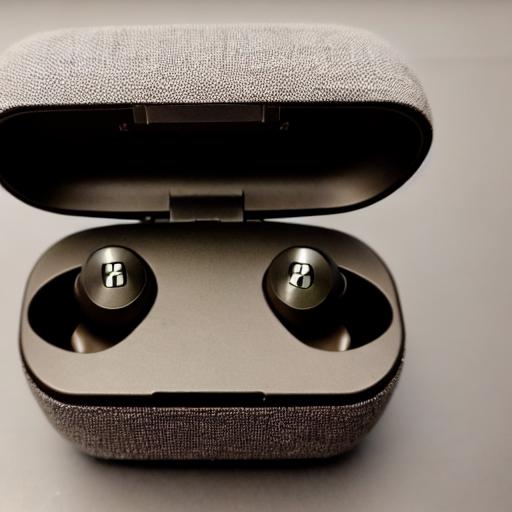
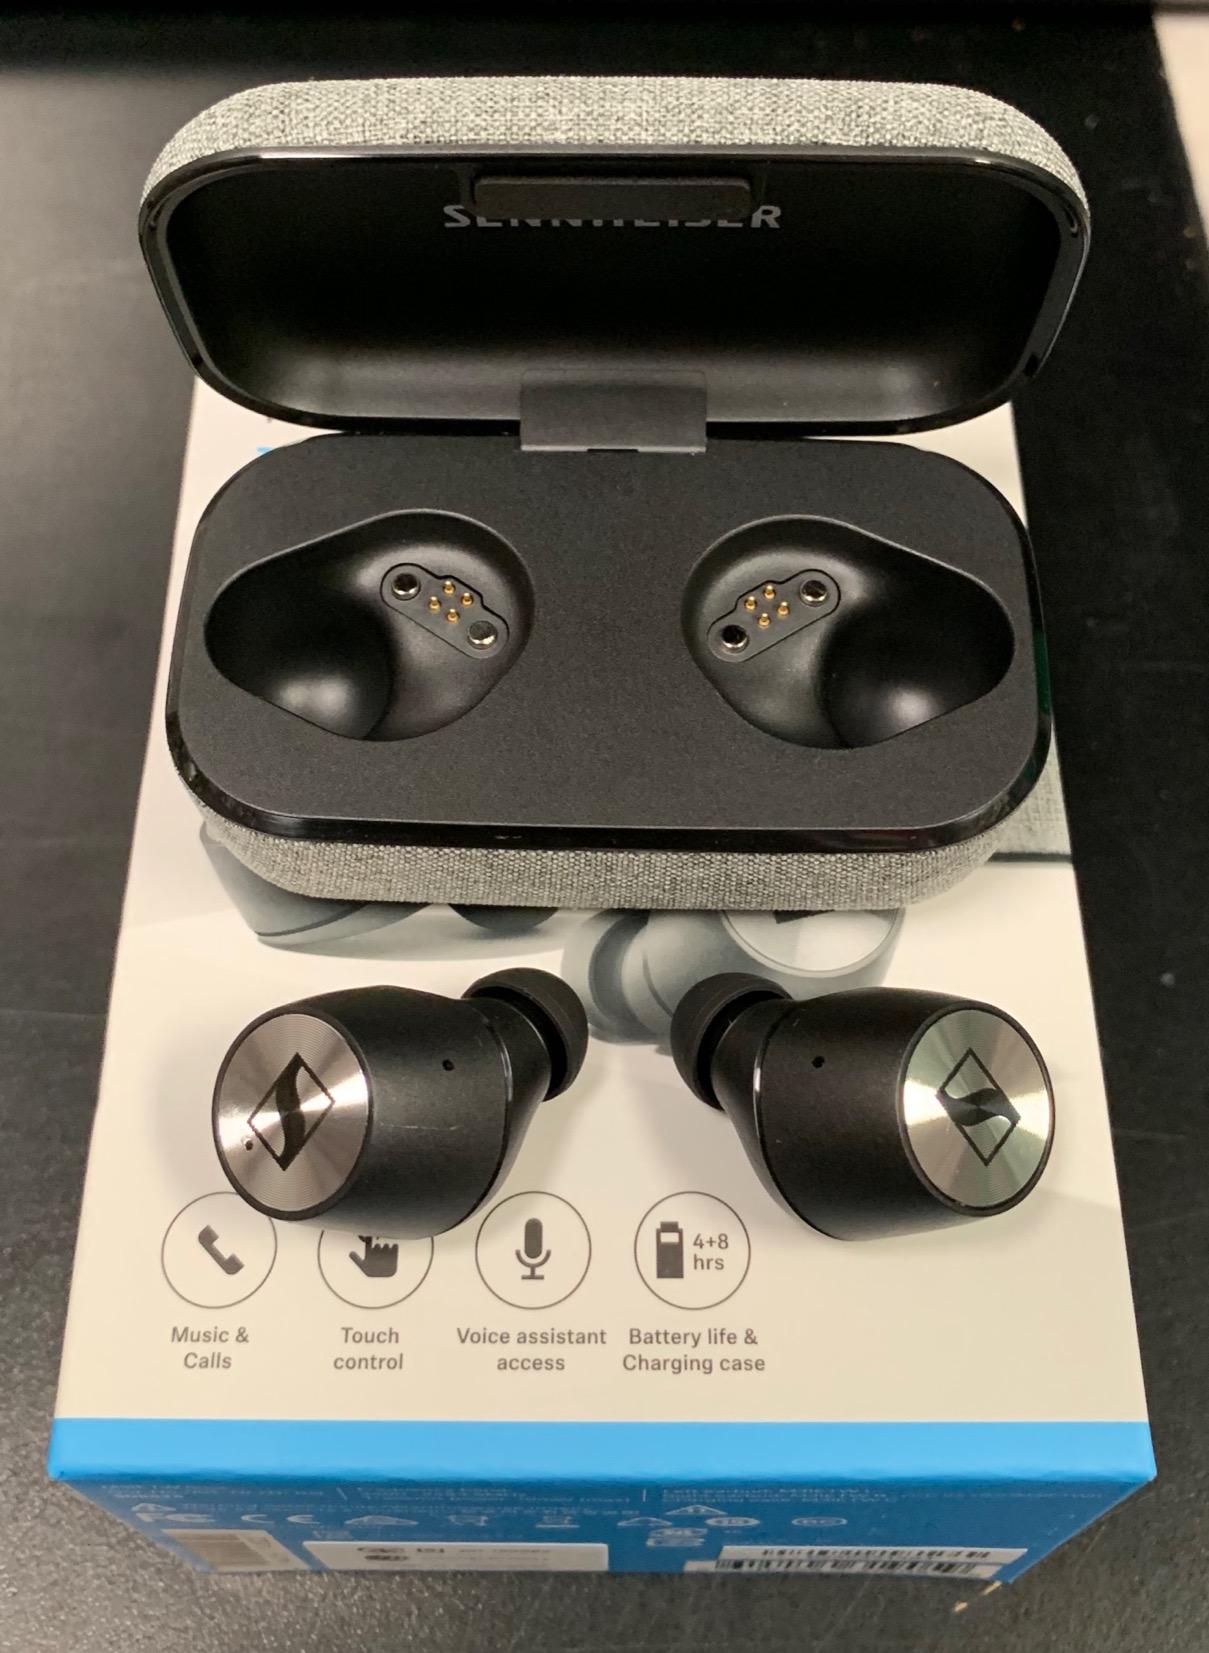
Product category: earbuds
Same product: no